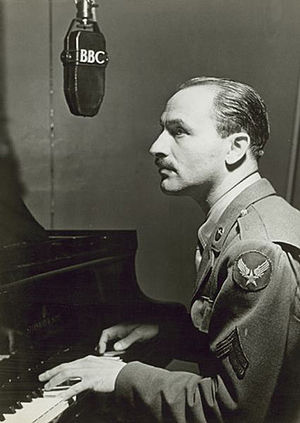
Marc Blitzstein
"Marcus ""Marc"" Samuel Blitzstein var en amerikansk komponist.